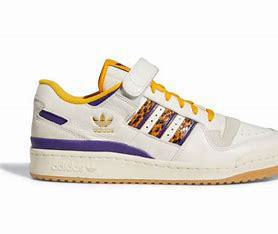
Brand: adidas
Model: Forum Skate